Upside down goggles

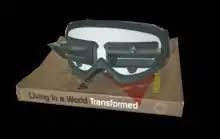
Modern wide angle upside down goggles (147° x 68° field of view)

Upside down goggles, also known as "invertoscopes" by Russian researchers, are optical instruments that invert the image received by the retinas upside down. They are used to study human visual perception, particularly psychological process of building a visual image in the brain. Objects viewed through such a device appear upside down and mirrored. They are constructed using sets of optical right-angle prisms, concave mirrors, or a mirror plus right-angle prisms with unequal cathethus.